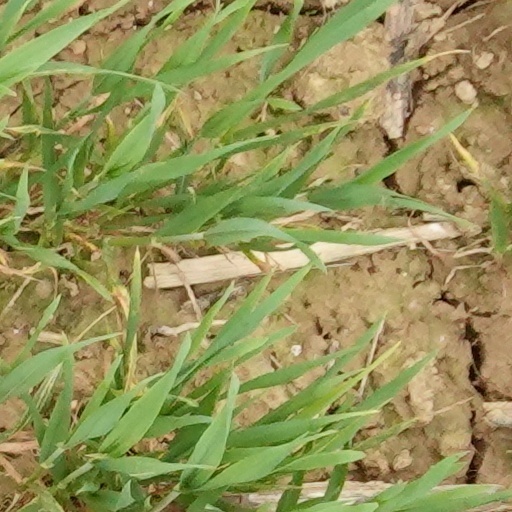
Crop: wheat